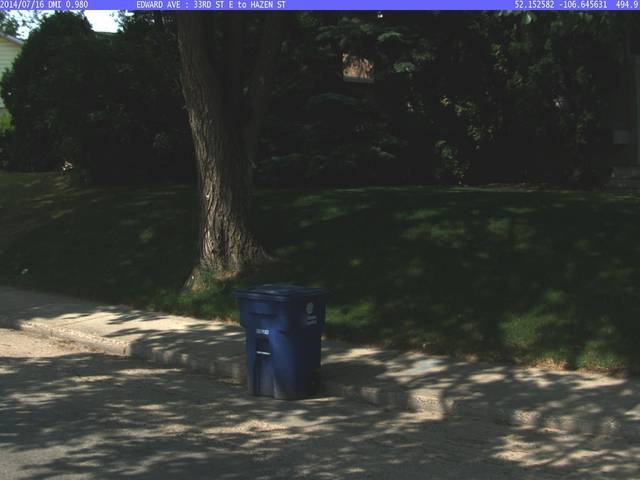
Region: Canada
Coordinates: 52.153, -106.646